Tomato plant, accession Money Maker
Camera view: bottom (45 deg); turntable rotation: 120 degrees
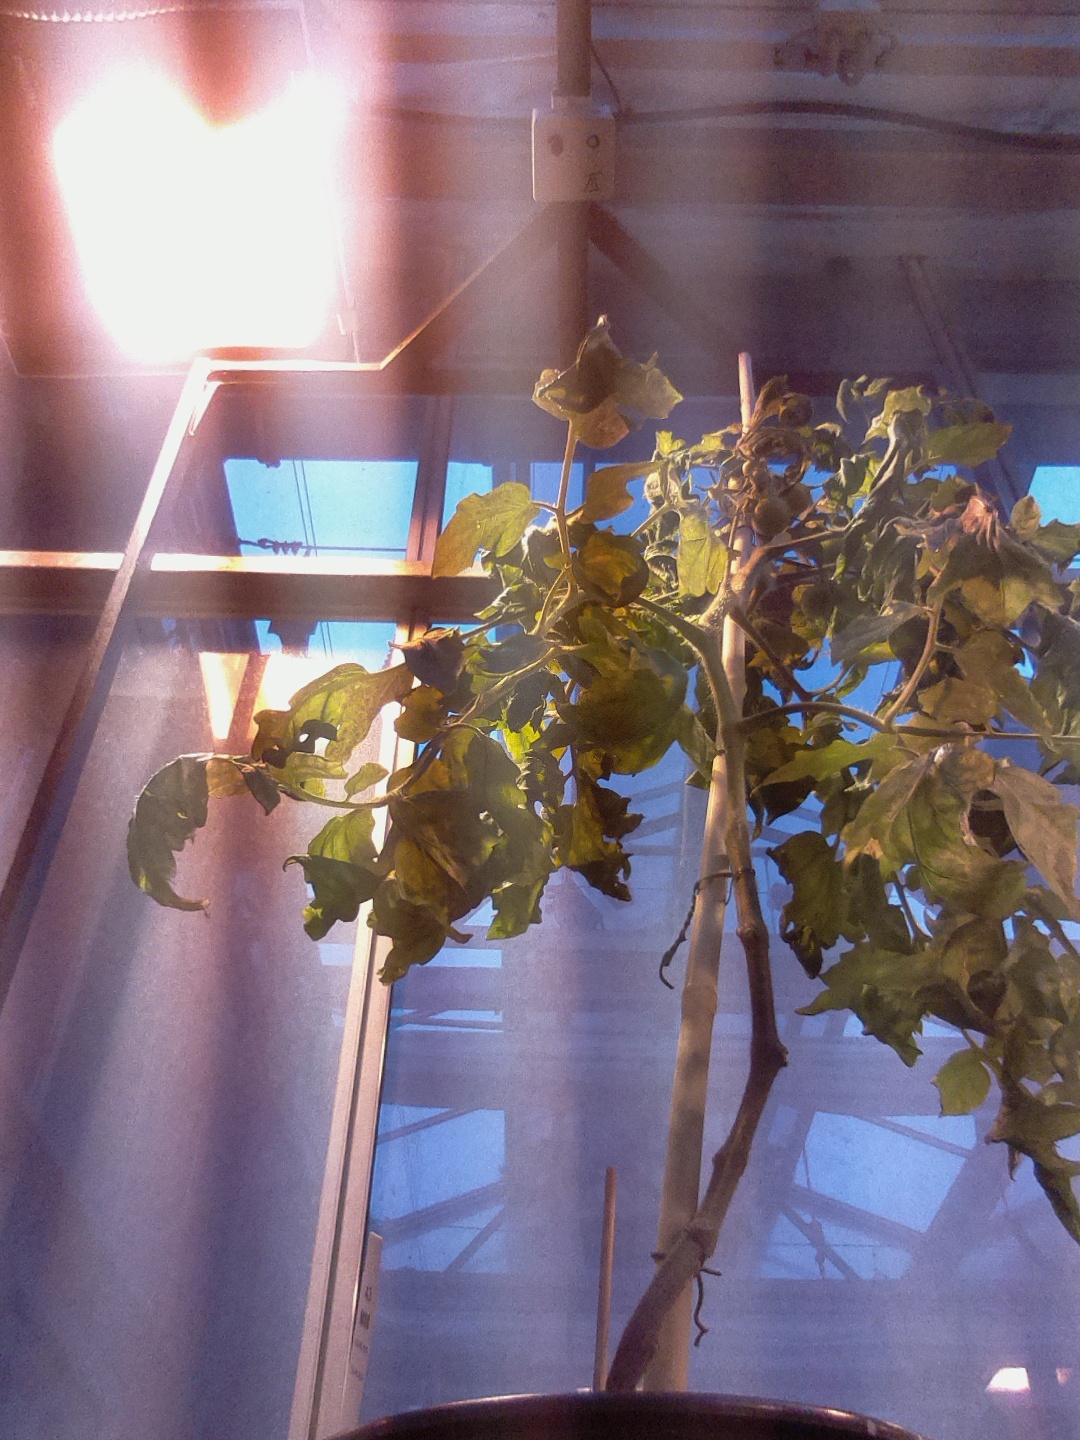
BBCH growth stage 72: 20%-30% of final fruit size